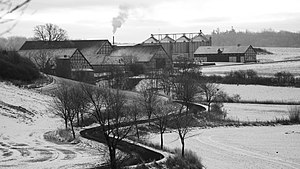
Møllerup / Indtægtsgrundlag
Møllerups driftsbygninger set fra Stenbjergvej i januar 2016.
Møllerup staldbygninger fra snoet vej
Møllerup Gods på Djursland er kendt som Marsk Stigs gamle borg. Resterne af borgen er fundet under den nuværende hovedbygning. Marsk Stig blev dømt fredløs for mordet på kong Erik Klipping i Finderup Lade d. 22. november 1286.